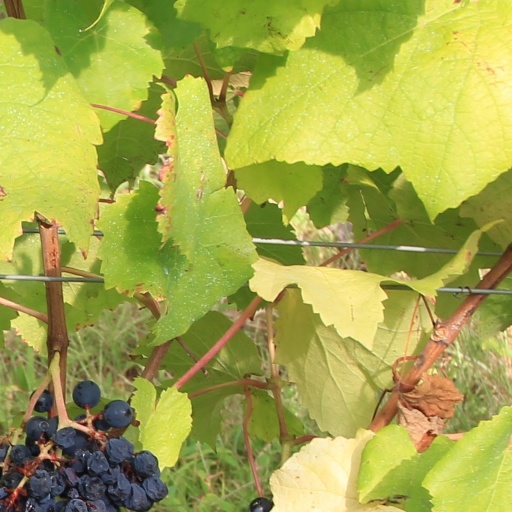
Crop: grape